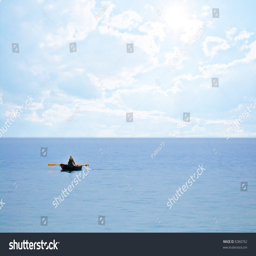
lonely old man in the rowing boat on the sea